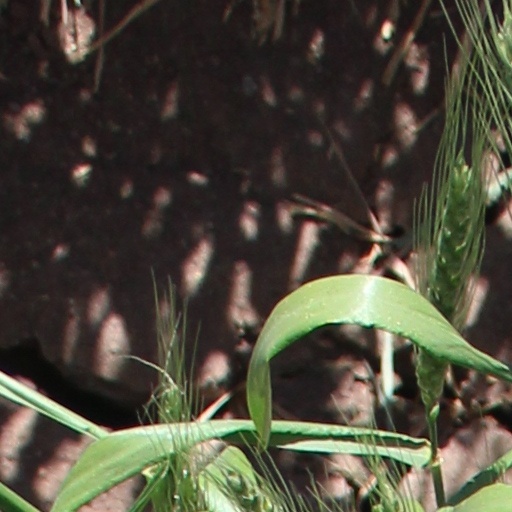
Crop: wheat